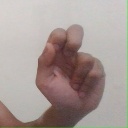
अक्षर: ढ